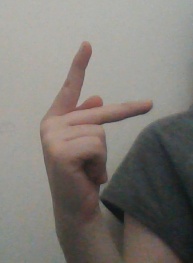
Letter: dha